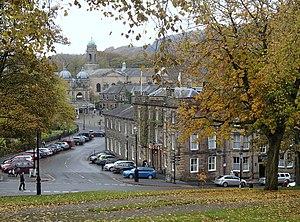
Buxton est une ville d'eau du Derbyshire, en Angleterre.